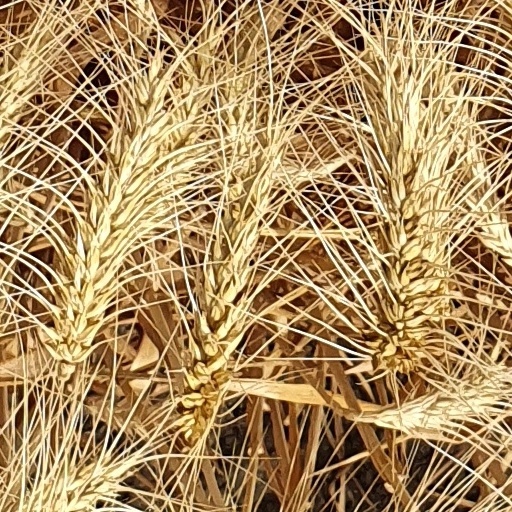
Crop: wheat